Goddard family

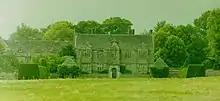
Upper Upham Manor House in 1989

The manor of Upper Upham, in Aldbourne parish south-east of Swindon, was held by Lacock Abbey from the 13th century until the dissolution, then in 1540 was purchased by John Goddard (died 1557). His grandson Richard (died 1614) built a substantial house there in 1599. The estate was sold by his descendants sometime before the early 18th century, but in 1870 was bought by Ambrose Lethbridge Goddard (1819–1898); his son Fitzroy Pleydell Goddard sold it in 1909. Upham House still stands, altered and extended in the early 20th century, and later divided into three dwellings.